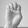
ASL letter: E